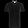
Label: Shirt